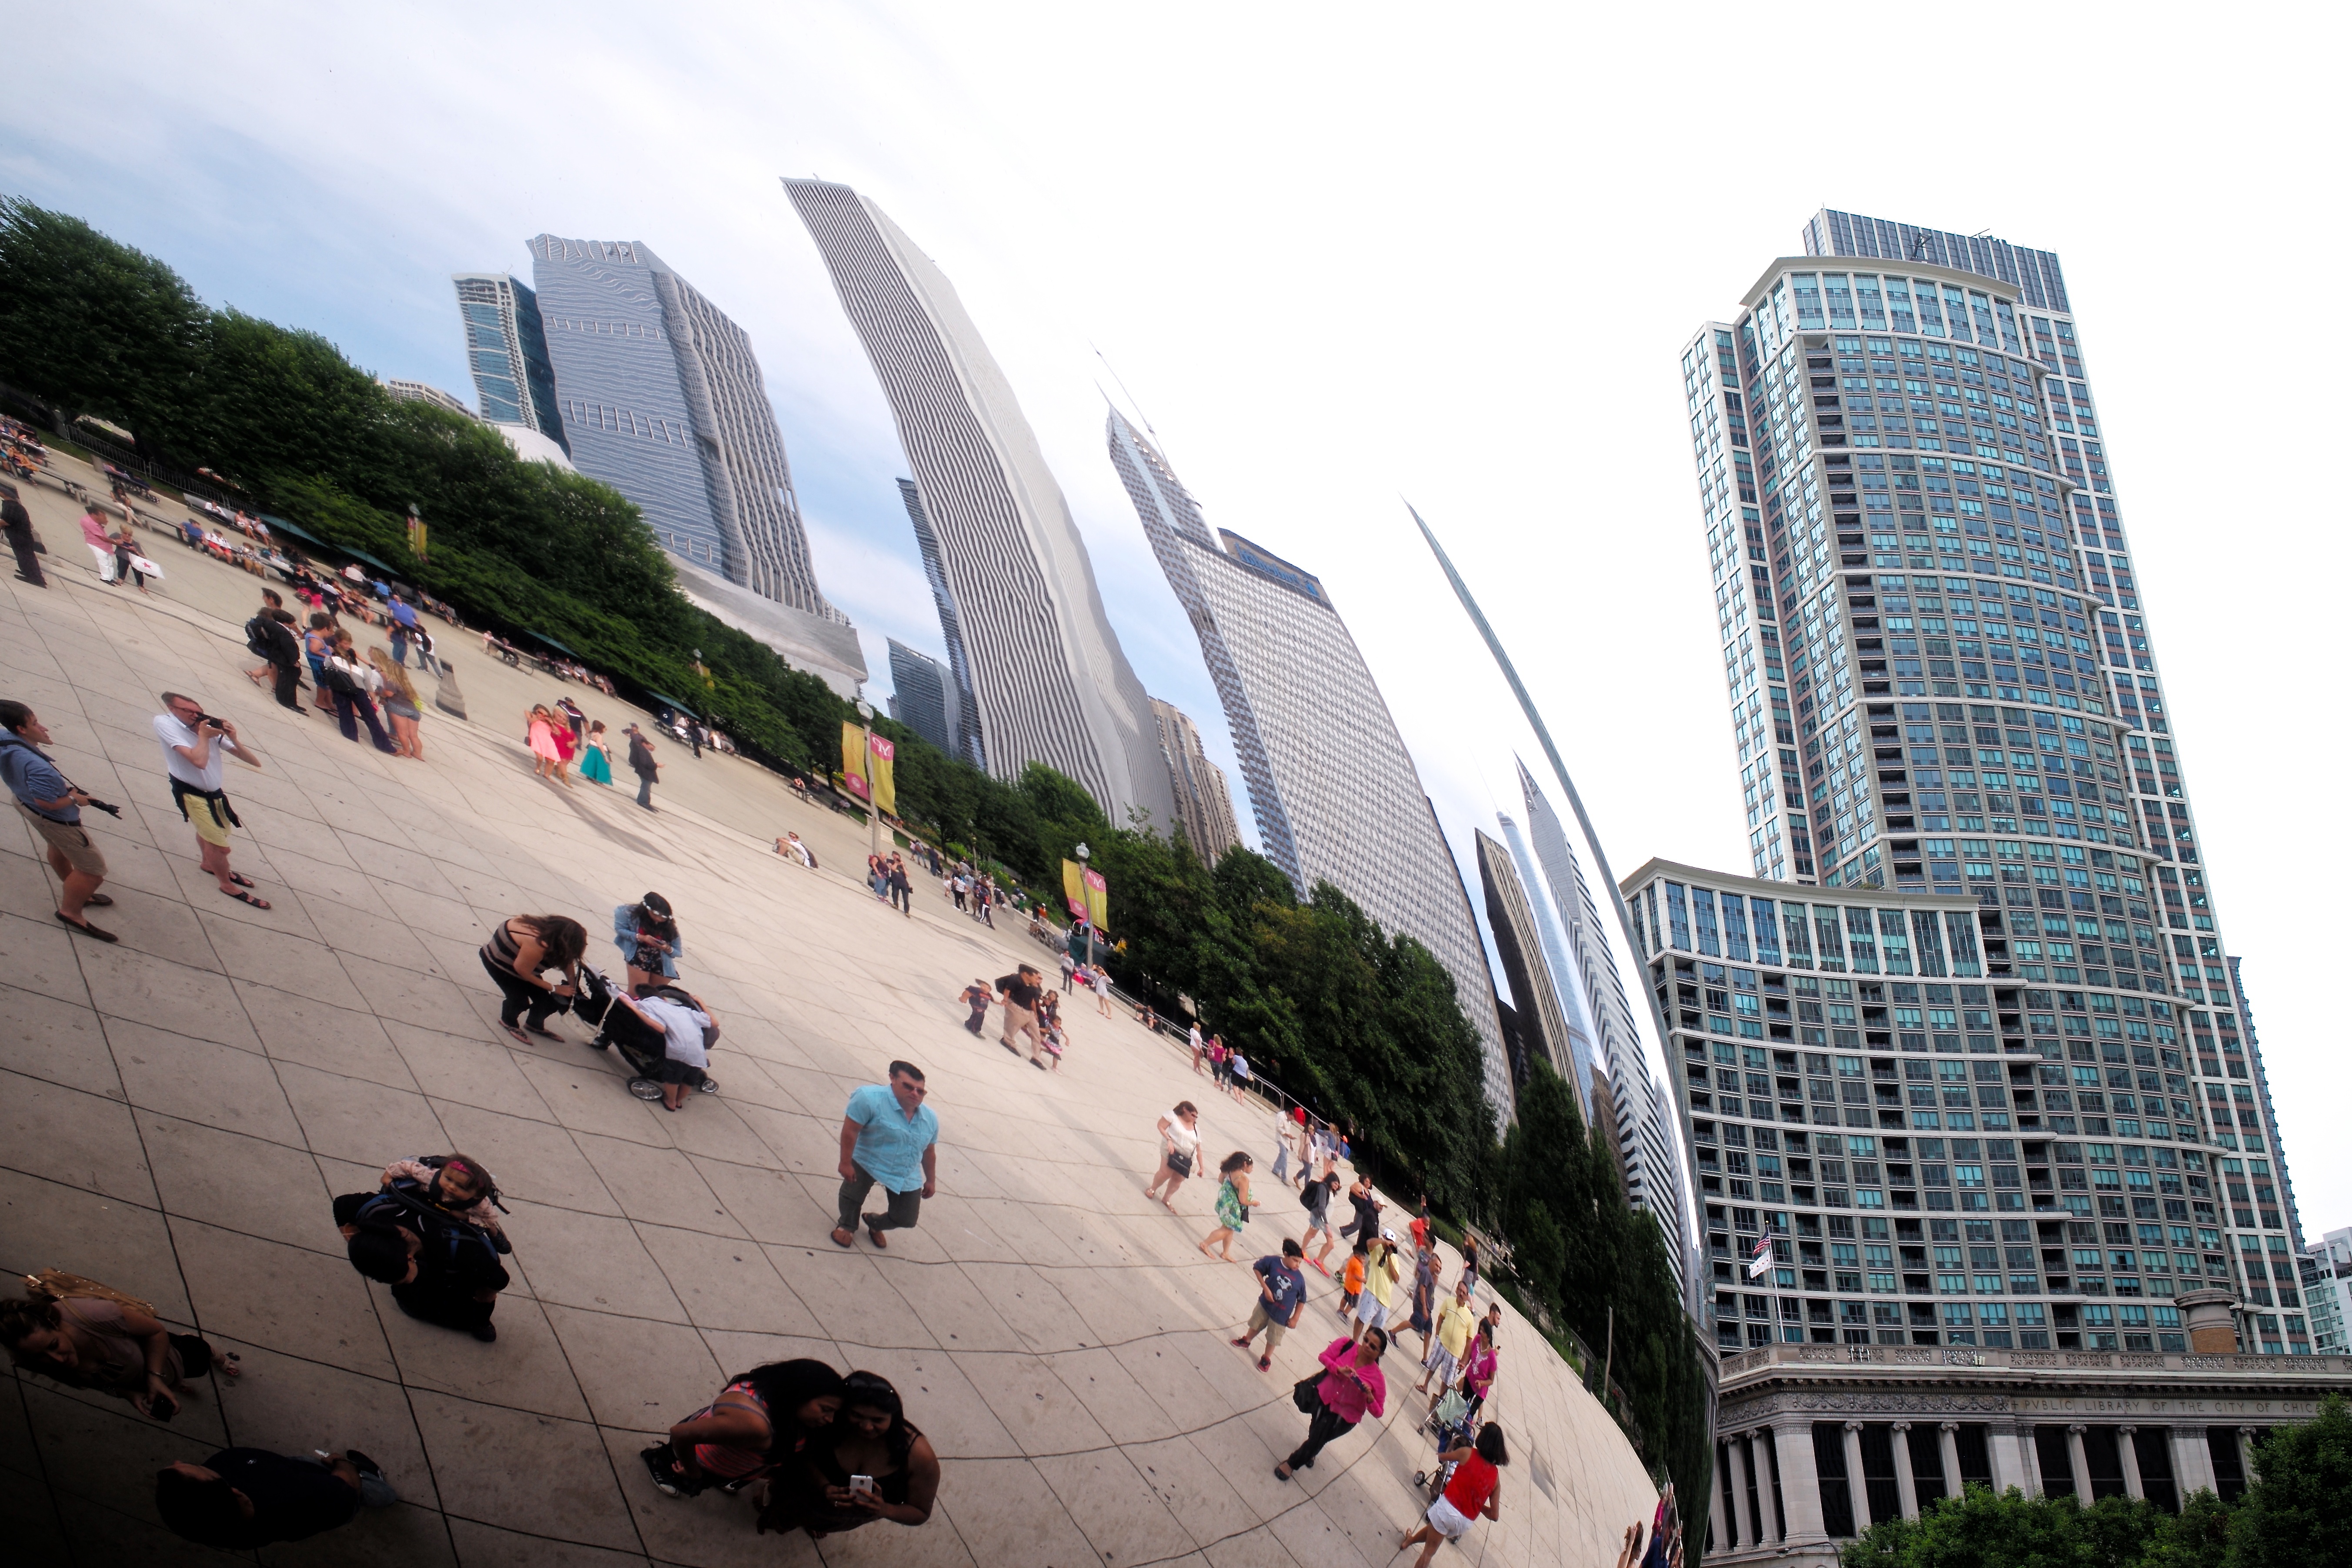
city, skyscraper, downtown, landmark, tourism, stadium, human settlement